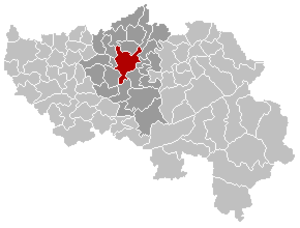
Situation de la ville de Liège dans l'arrondissement de Liège et la province de Liège